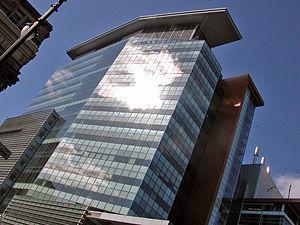
Le pavillon EV Building de l'Université Concordia in Montréal.